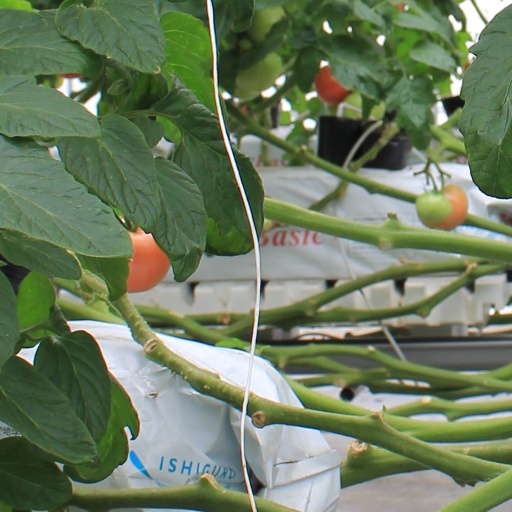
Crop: tomato